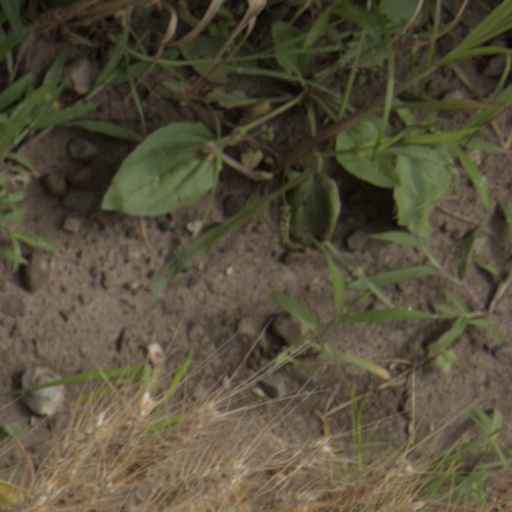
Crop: wheat